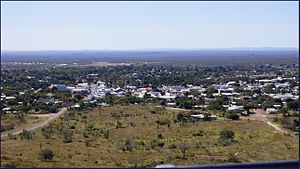
Charters Towers (Queensland)
Charters Towers (Queensland)
Charters Towers er en by i Queensland i Australien. Byen blev grundlagt i 1870 og havde i 2016 en befolkning på 8.120.